Zhenwu Temple

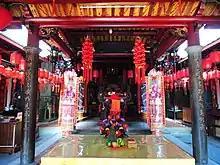
Temple interior

Zhenwu Temple is built in a traditional Hokkien architectural style with few alterations since its establishment. Wuqi was historically a port city, and before Zhenwu Temple was built, the land around it was used by trading companies as storage space for wood and stone imported from China. Zhenwu Temple heavily used these imported materials in its construction, including fir wood from Fuzhou and granite from Quanzhou, which are still standing today.